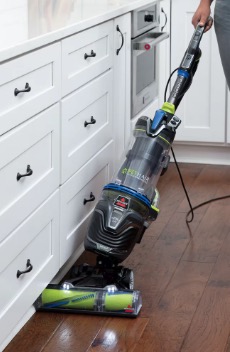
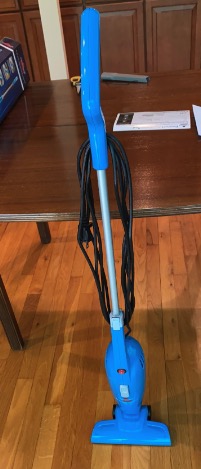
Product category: items_vacuum
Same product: no